Andrea Hristov

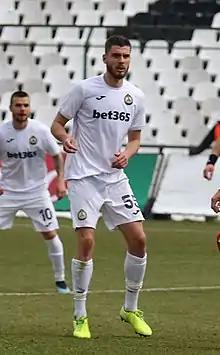
Hristov playing for Slavia Sofia in 2021

Andrea Rosenov Hristov (born 1 March 1999) is a Bulgarian professional footballer who plays as a defender for Liga Portugal 2 club Vizela.